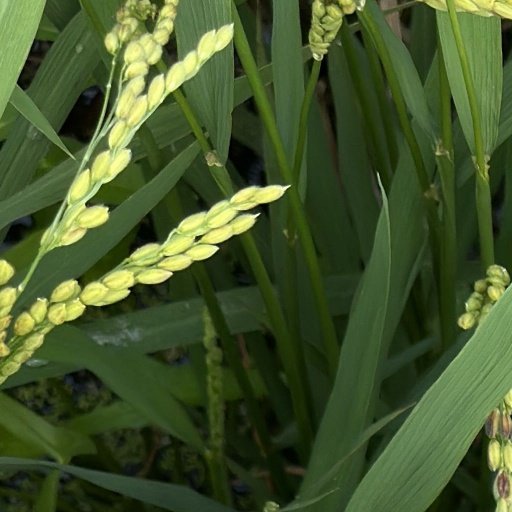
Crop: rice